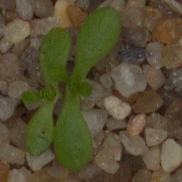
Label: scentless_mayweed